British Empire

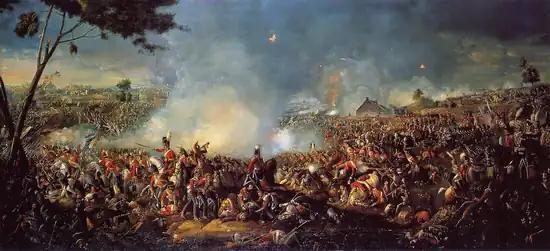
The Battle of Waterloo in 1815 ended in the defeat of Napoleon and marked the beginning of "Pax Britannica".

At the end of the 16th century, England and the Dutch Empire began to challenge the Portuguese Empire's monopoly of trade with Asia, forming private joint-stock companies to finance the voyages—the English, later British, East India Company and the Dutch East India Company, chartered in 1600 and 1602 respectively. The primary aim of these companies was to tap into the lucrative spice trade, an effort focused mainly on two regions: the East Indies archipelago, and an important hub in the trade network, India. There, they competed for trade supremacy with Portugal and with each other. Although England eclipsed the Netherlands as a colonial power, in the short term the Netherlands' more advanced financial system and the three Anglo-Dutch Wars of the 17th century left it with a stronger position in Asia. Hostilities ceased after the Glorious Revolution of 1688 when the Dutch William of Orange ascended the English throne, bringing peace between the Dutch Republic and England. A deal between the two nations left the spice trade of the East Indies archipelago to the Netherlands and the textiles industry of India to England, but textiles soon overtook spices in terms of profitability.